Ningyo

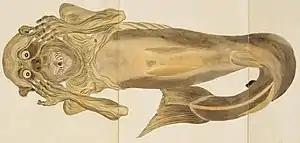
A "ningyo" mummy (front view), hand painted

Specimens of taxidermically crafted "ningyo" have been observed and illustrated during the Edo Period, including the painting in ""Baien gyofu" (cf. below) and the sketch by natural historian dated Ansei 3/1856.